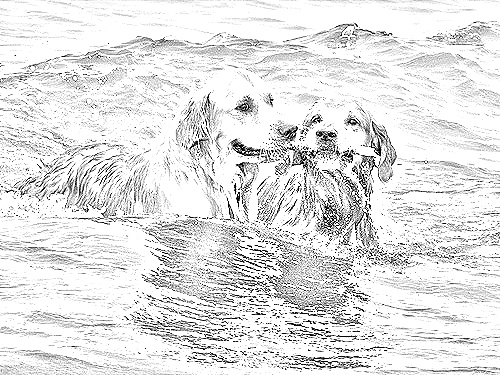
Portrait style: Sketch Portrait